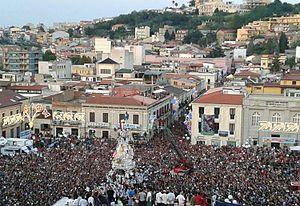
Le Varia Palmi est une fête catholique qui a lieu périodiquement à Palmi, en l'honneur de Notre-Dame de la Sainte-Lettre patronne et protectrice de la ville, le dernier dimanche d'août. L'événement est le principal festival de la région de Calabre.